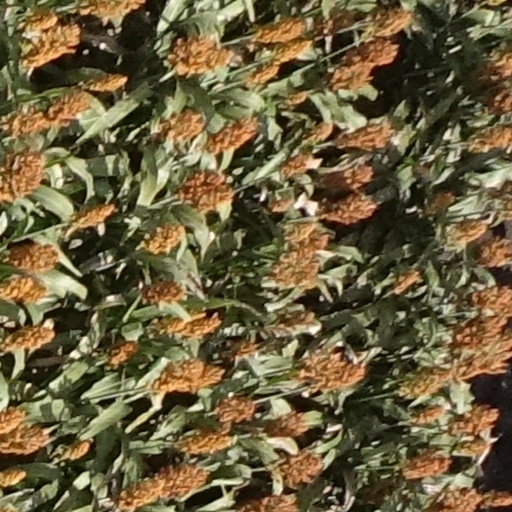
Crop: sorghum